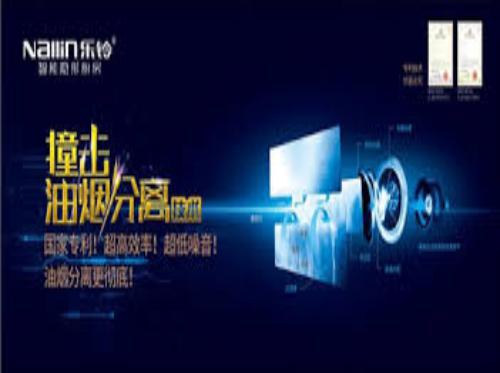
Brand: nallin
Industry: Necessities